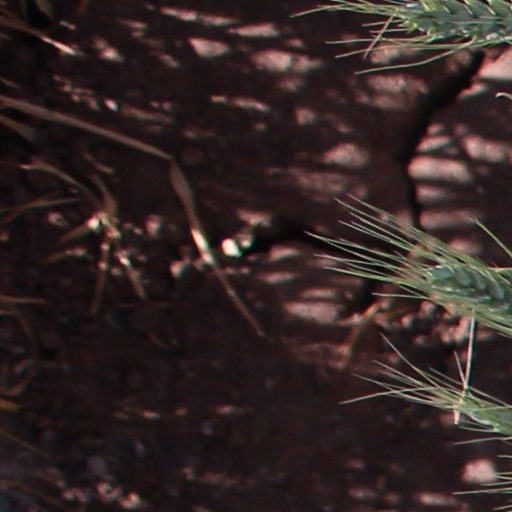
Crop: wheat